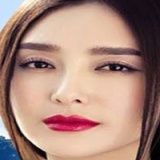
diễn viên Tần Lam